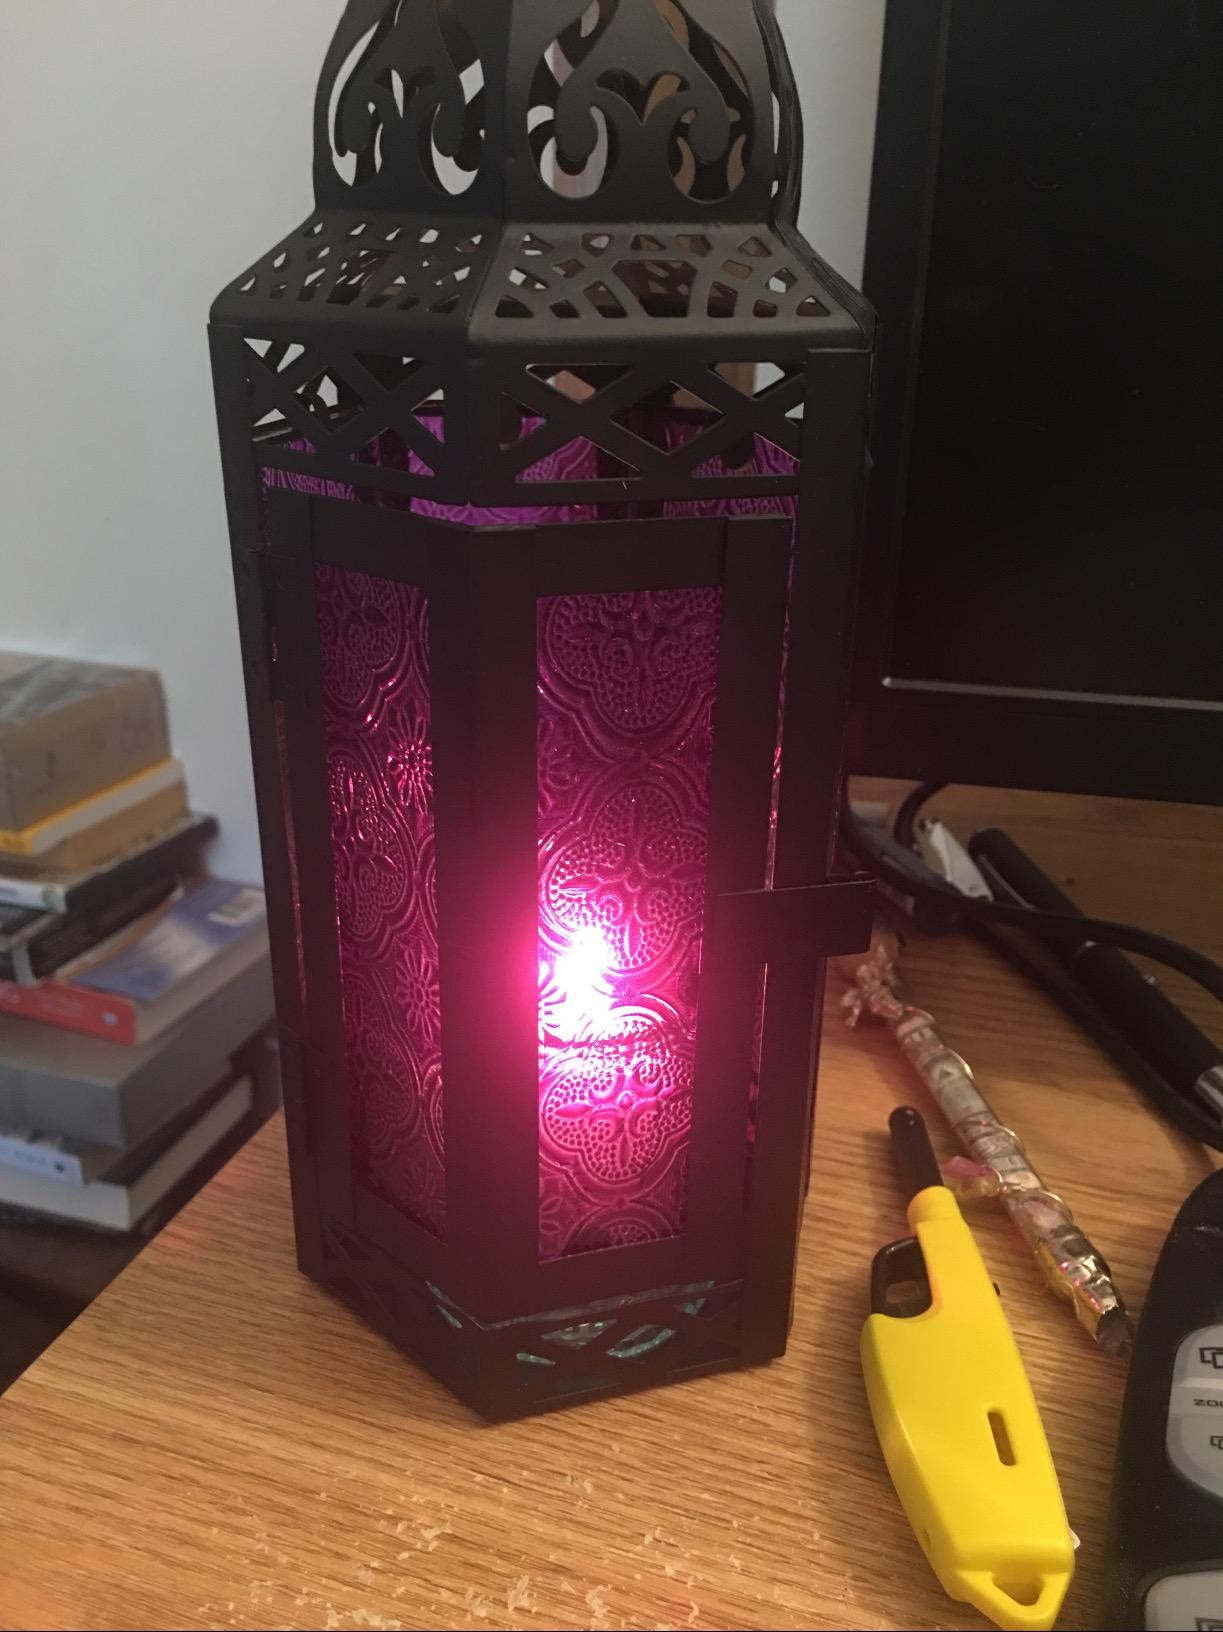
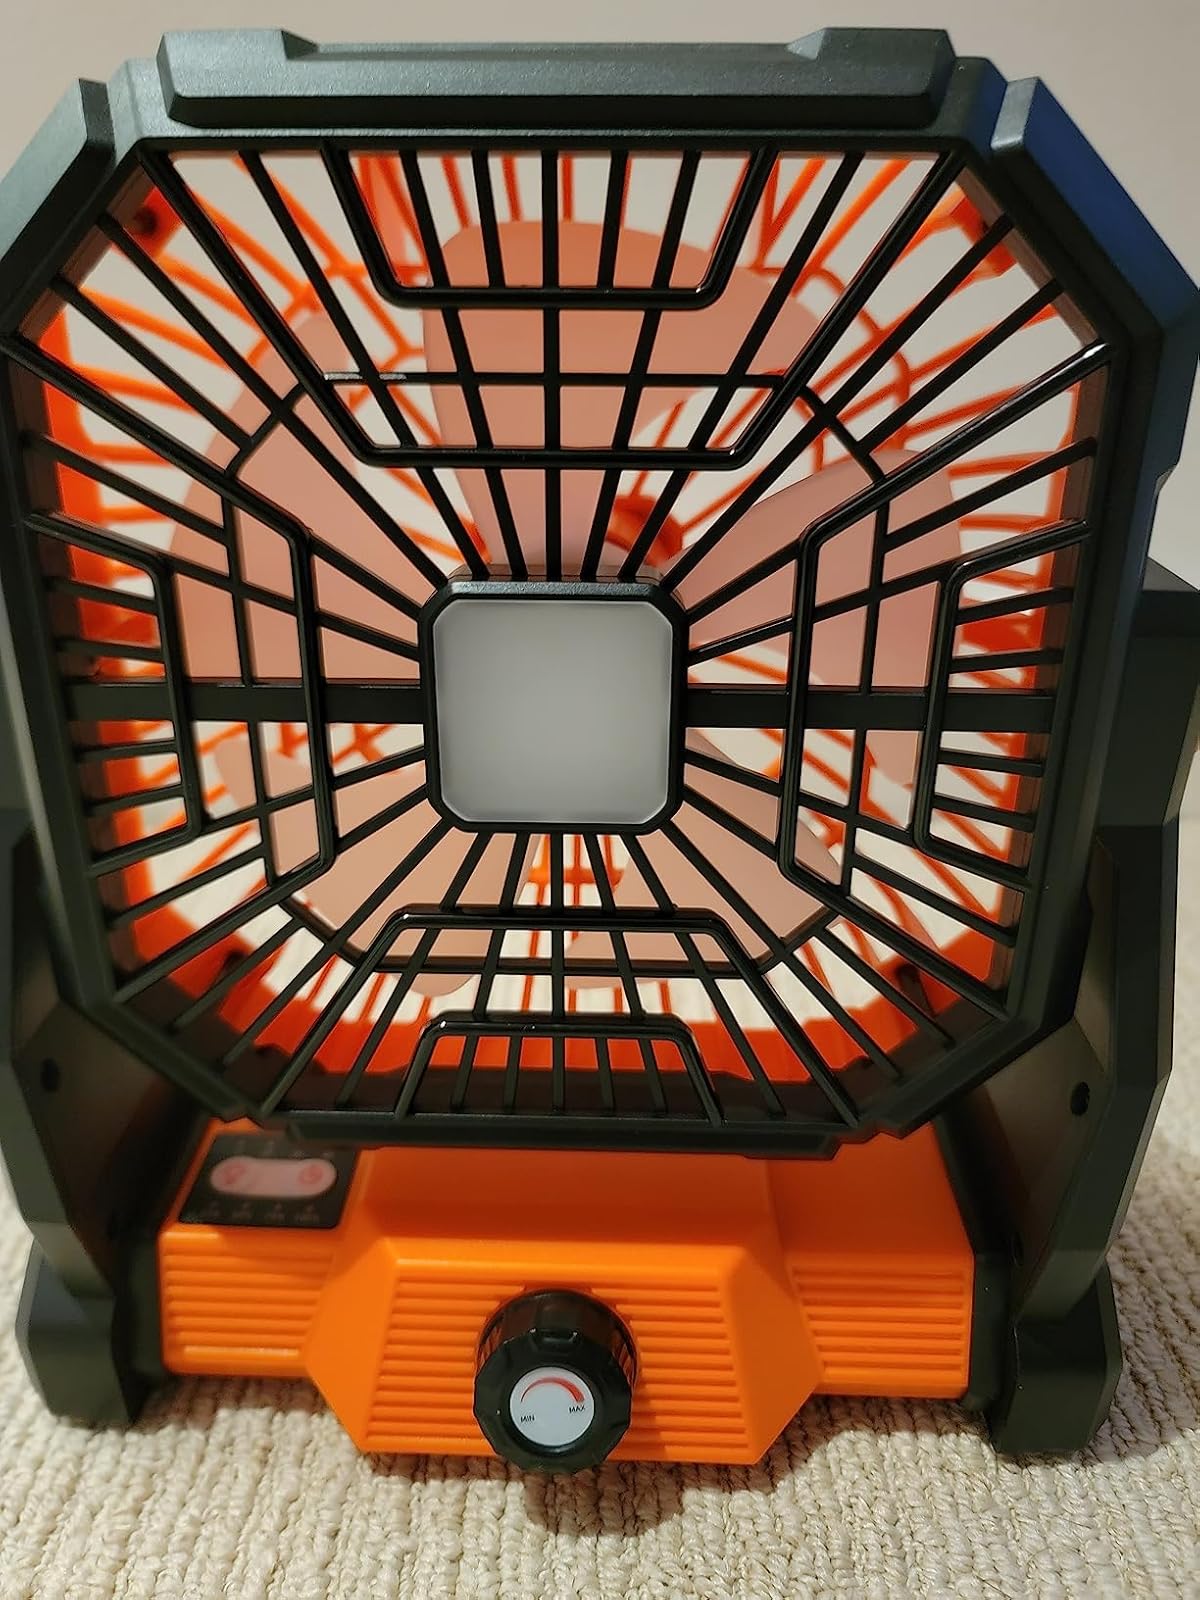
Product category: lantern
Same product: no